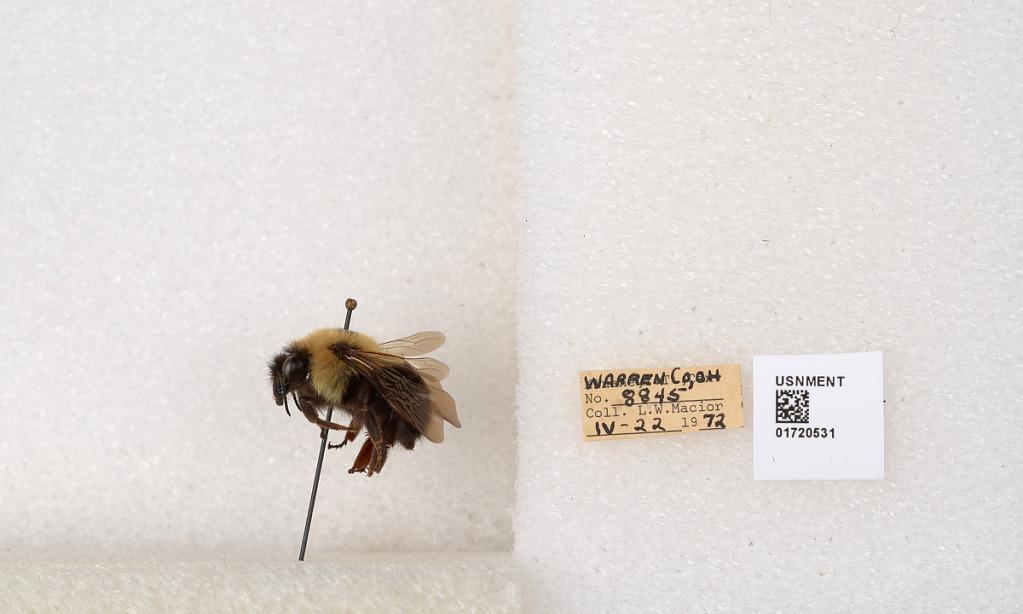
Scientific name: Bombus bimaculatus Cresson
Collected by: L. Macior
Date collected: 1972-4-22
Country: United States
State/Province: Ohio
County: Warren
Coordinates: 39.4276, -84.1668